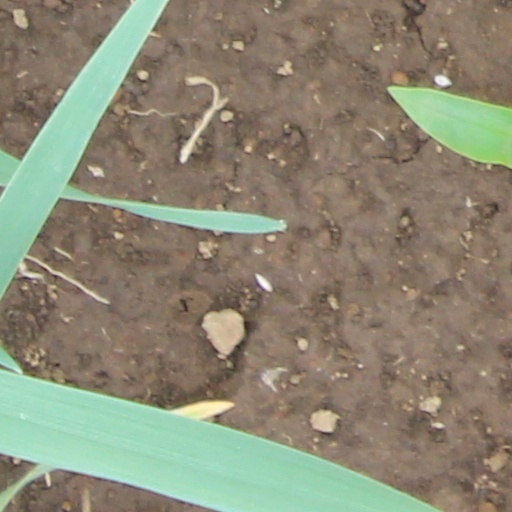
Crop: wheat